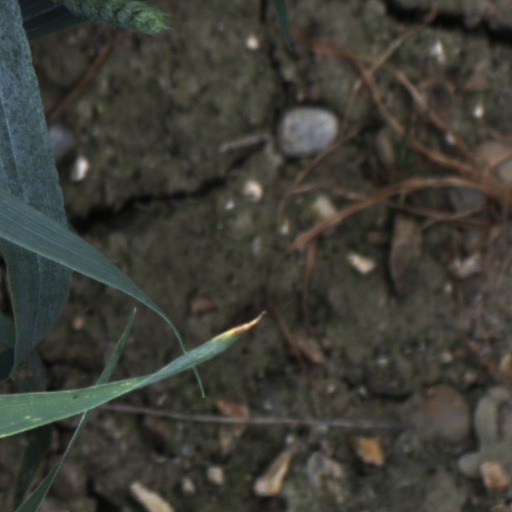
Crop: wheat